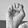
ASL letter: E